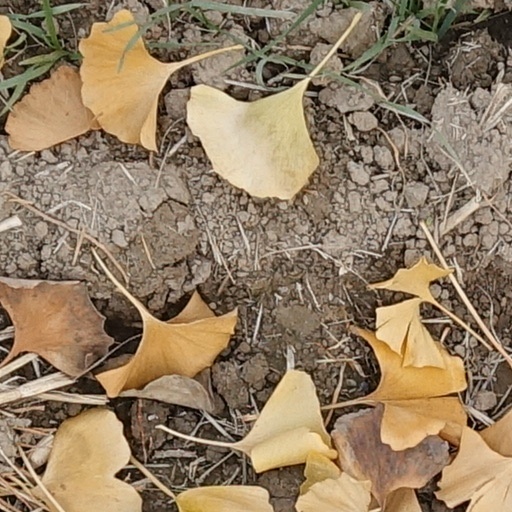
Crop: wheat